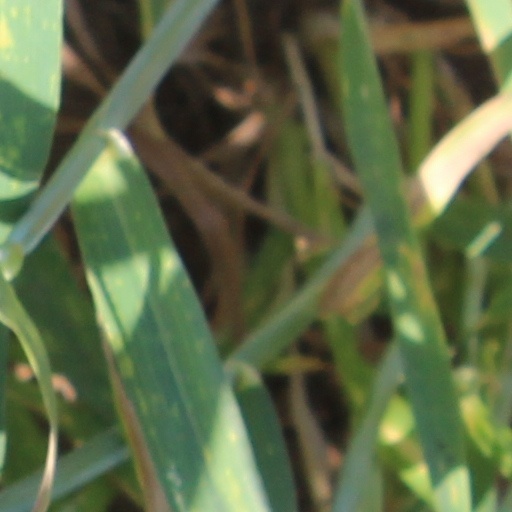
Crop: wheat